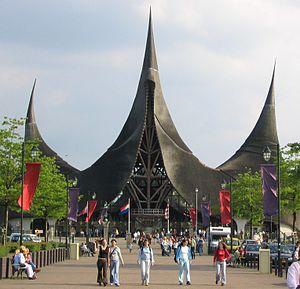
Les Pays-Bas, en forme longue le royaume des Pays-Bas, sont un pays d'Europe de l'Ouest, frontalier avec la Belgique au sud et l'Allemagne à l'est, possédant également une frontière avec la France sur l'île de Saint-Martin. Monarchie constitutionnelle comptant 17,2 millions d'habitants en 2019, le pays a pour capitale Amsterdam, bien que les institutions gouvernementales — exécutif, législatif et judiciaire — siègent à La Haye. Il est administré en quatre territoires autonomes : Aruba, Curaçao, Saint-Martin et le territoire européen, lui-même divisé en douze provinces, auxquelles s'ajoutent trois autres communes à statut spécial situées outre-mer. Géographiquement, le pays dispose de caractéristiques uniques, possédant l'une des altitudes moyennes les plus faibles au monde : environ un quart du territoire en Europe est situé sous le niveau de la mer du Nord, qui le baigne à l'ouest et au nord. 18,41 % de la superficie totale des Pays-Bas est couverte d'eau.